South African Class 2C 4-6-2

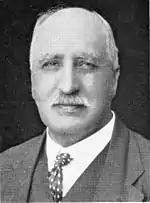
D.A. Hendrie

The "Hendrie C", as it was popularly known, was similar to the Class A "Hendrie A" in general proportions, but with Walschaerts valve gear, larger diameter coupled wheels, a larger boiler with a higher boiler pressure and a more enclosed cab which offered better protection to the crew. They were equipped with Hendrie's steam reversing gear and had wide Belpaire fireboxes, carried down between the rear frames which had been widened by using a bridle casting.